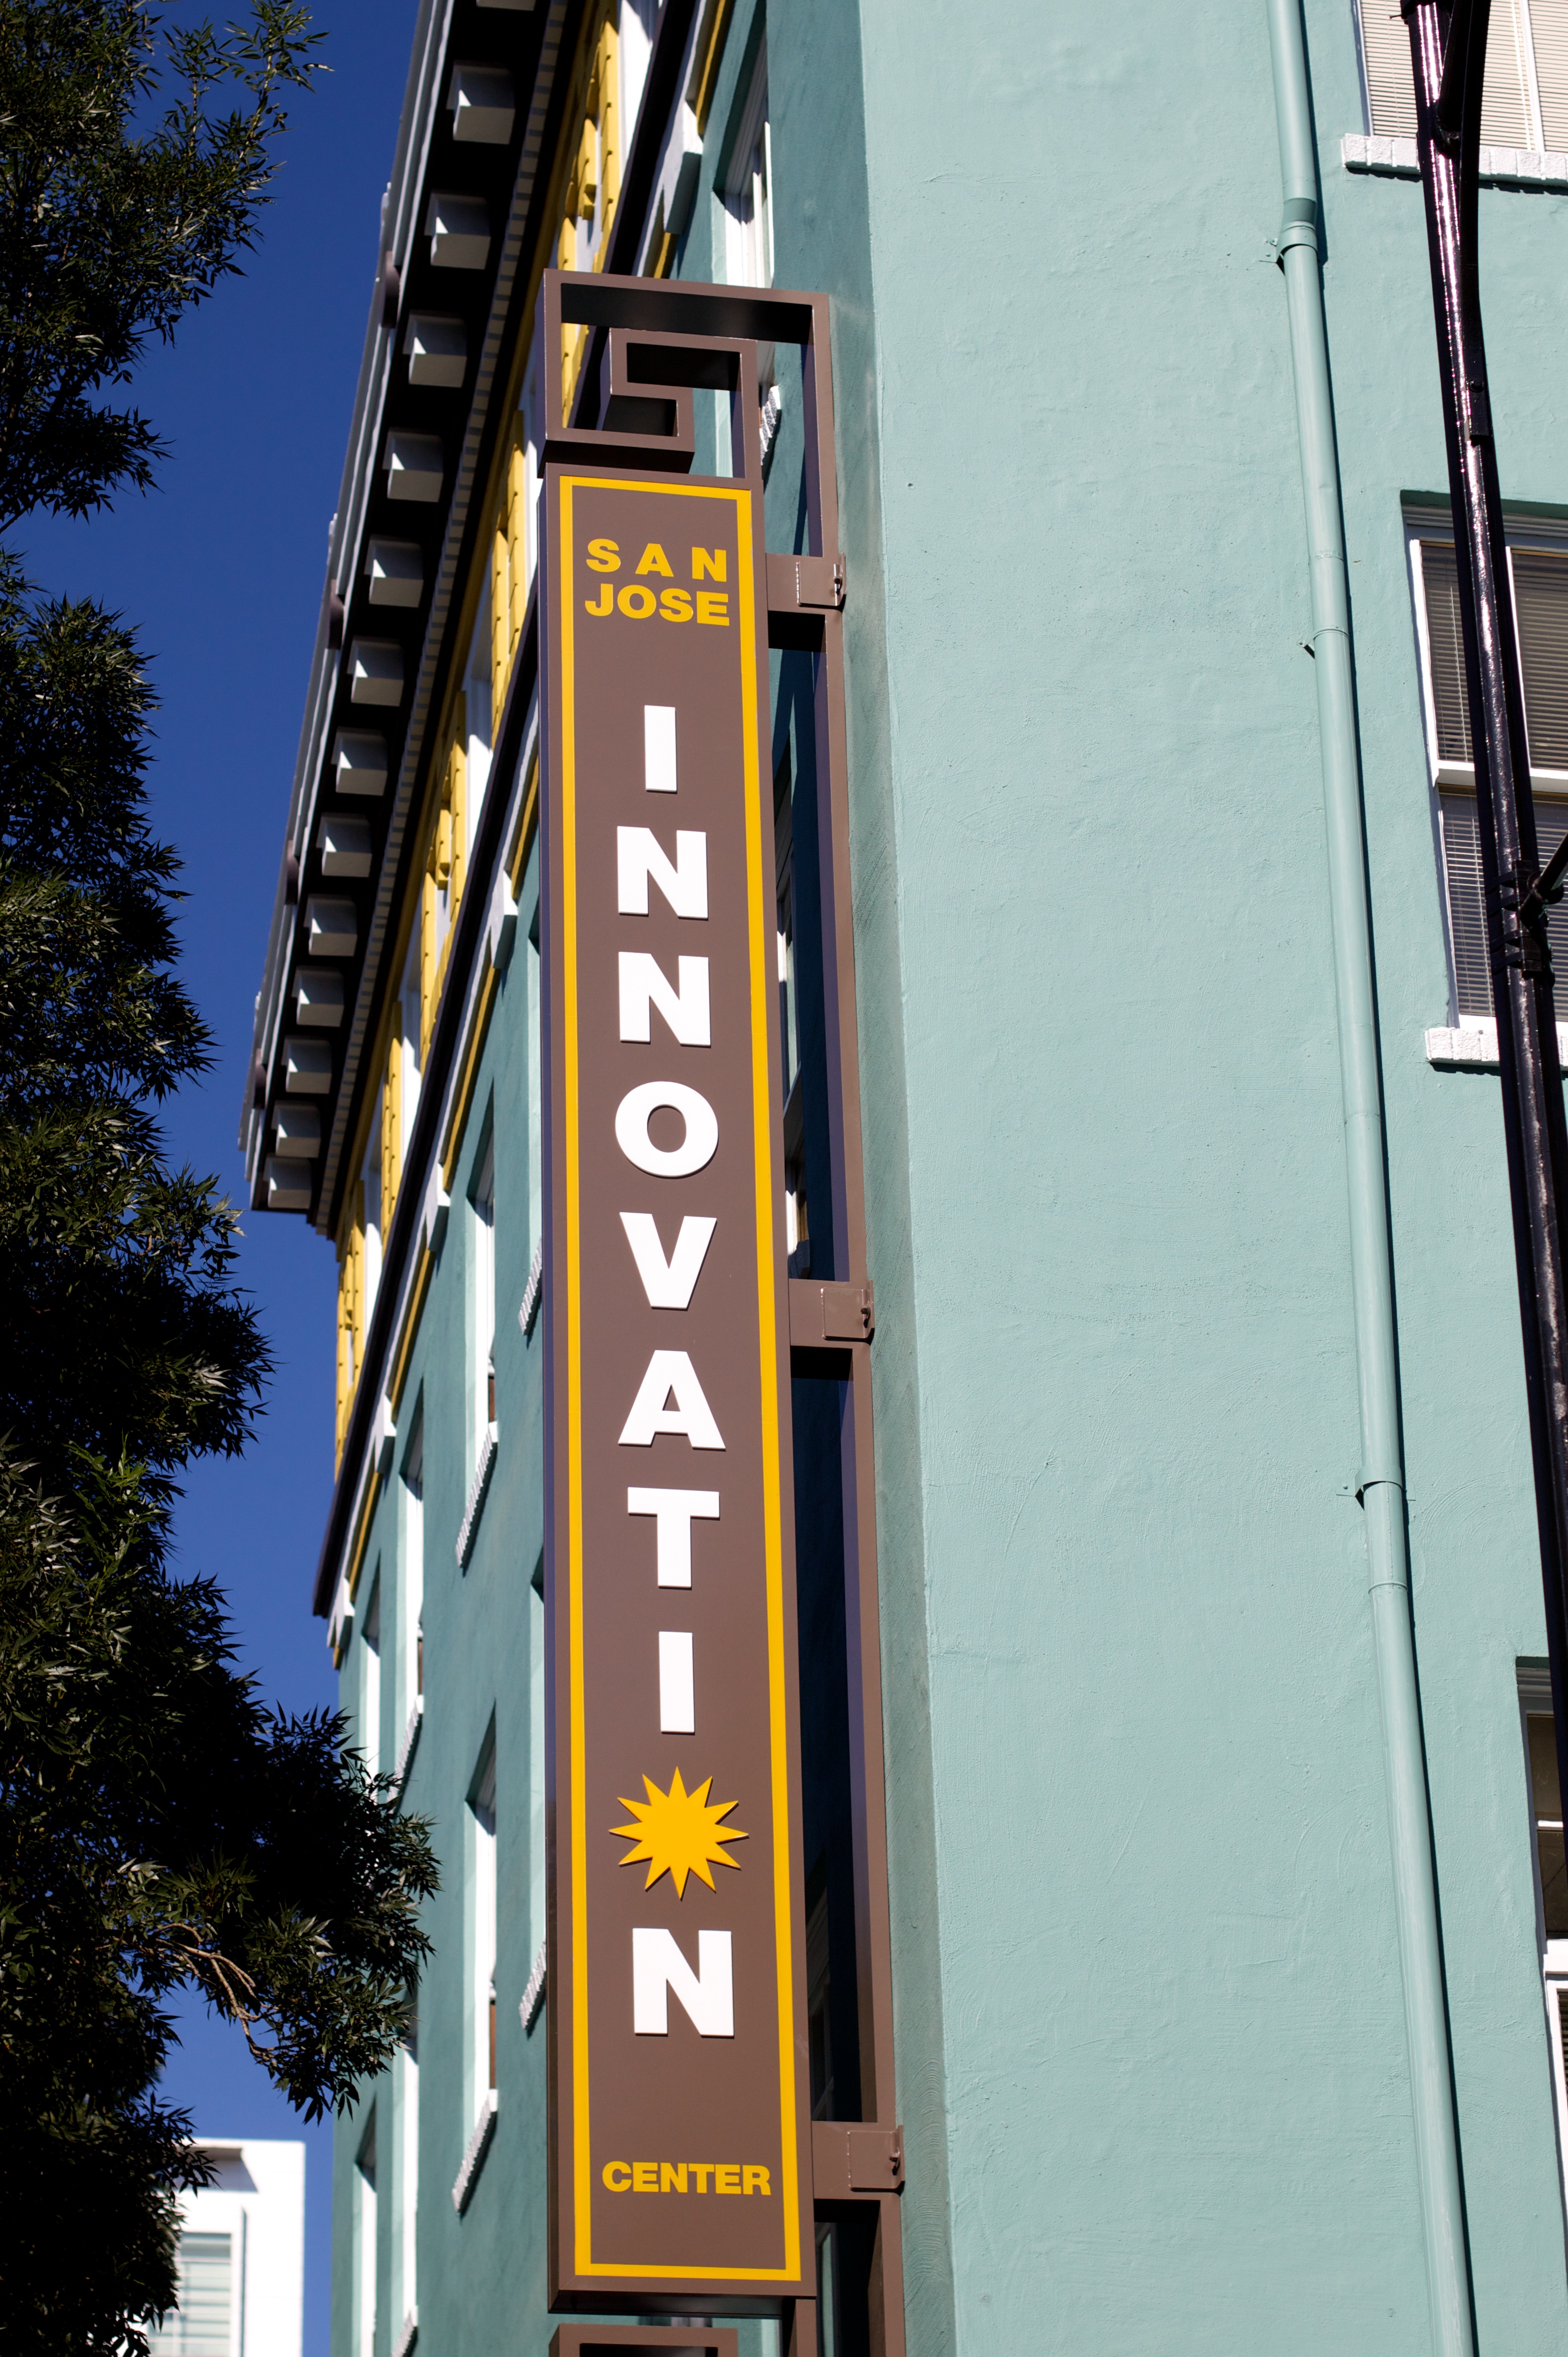
transport, sign, facade, street sign, public transport